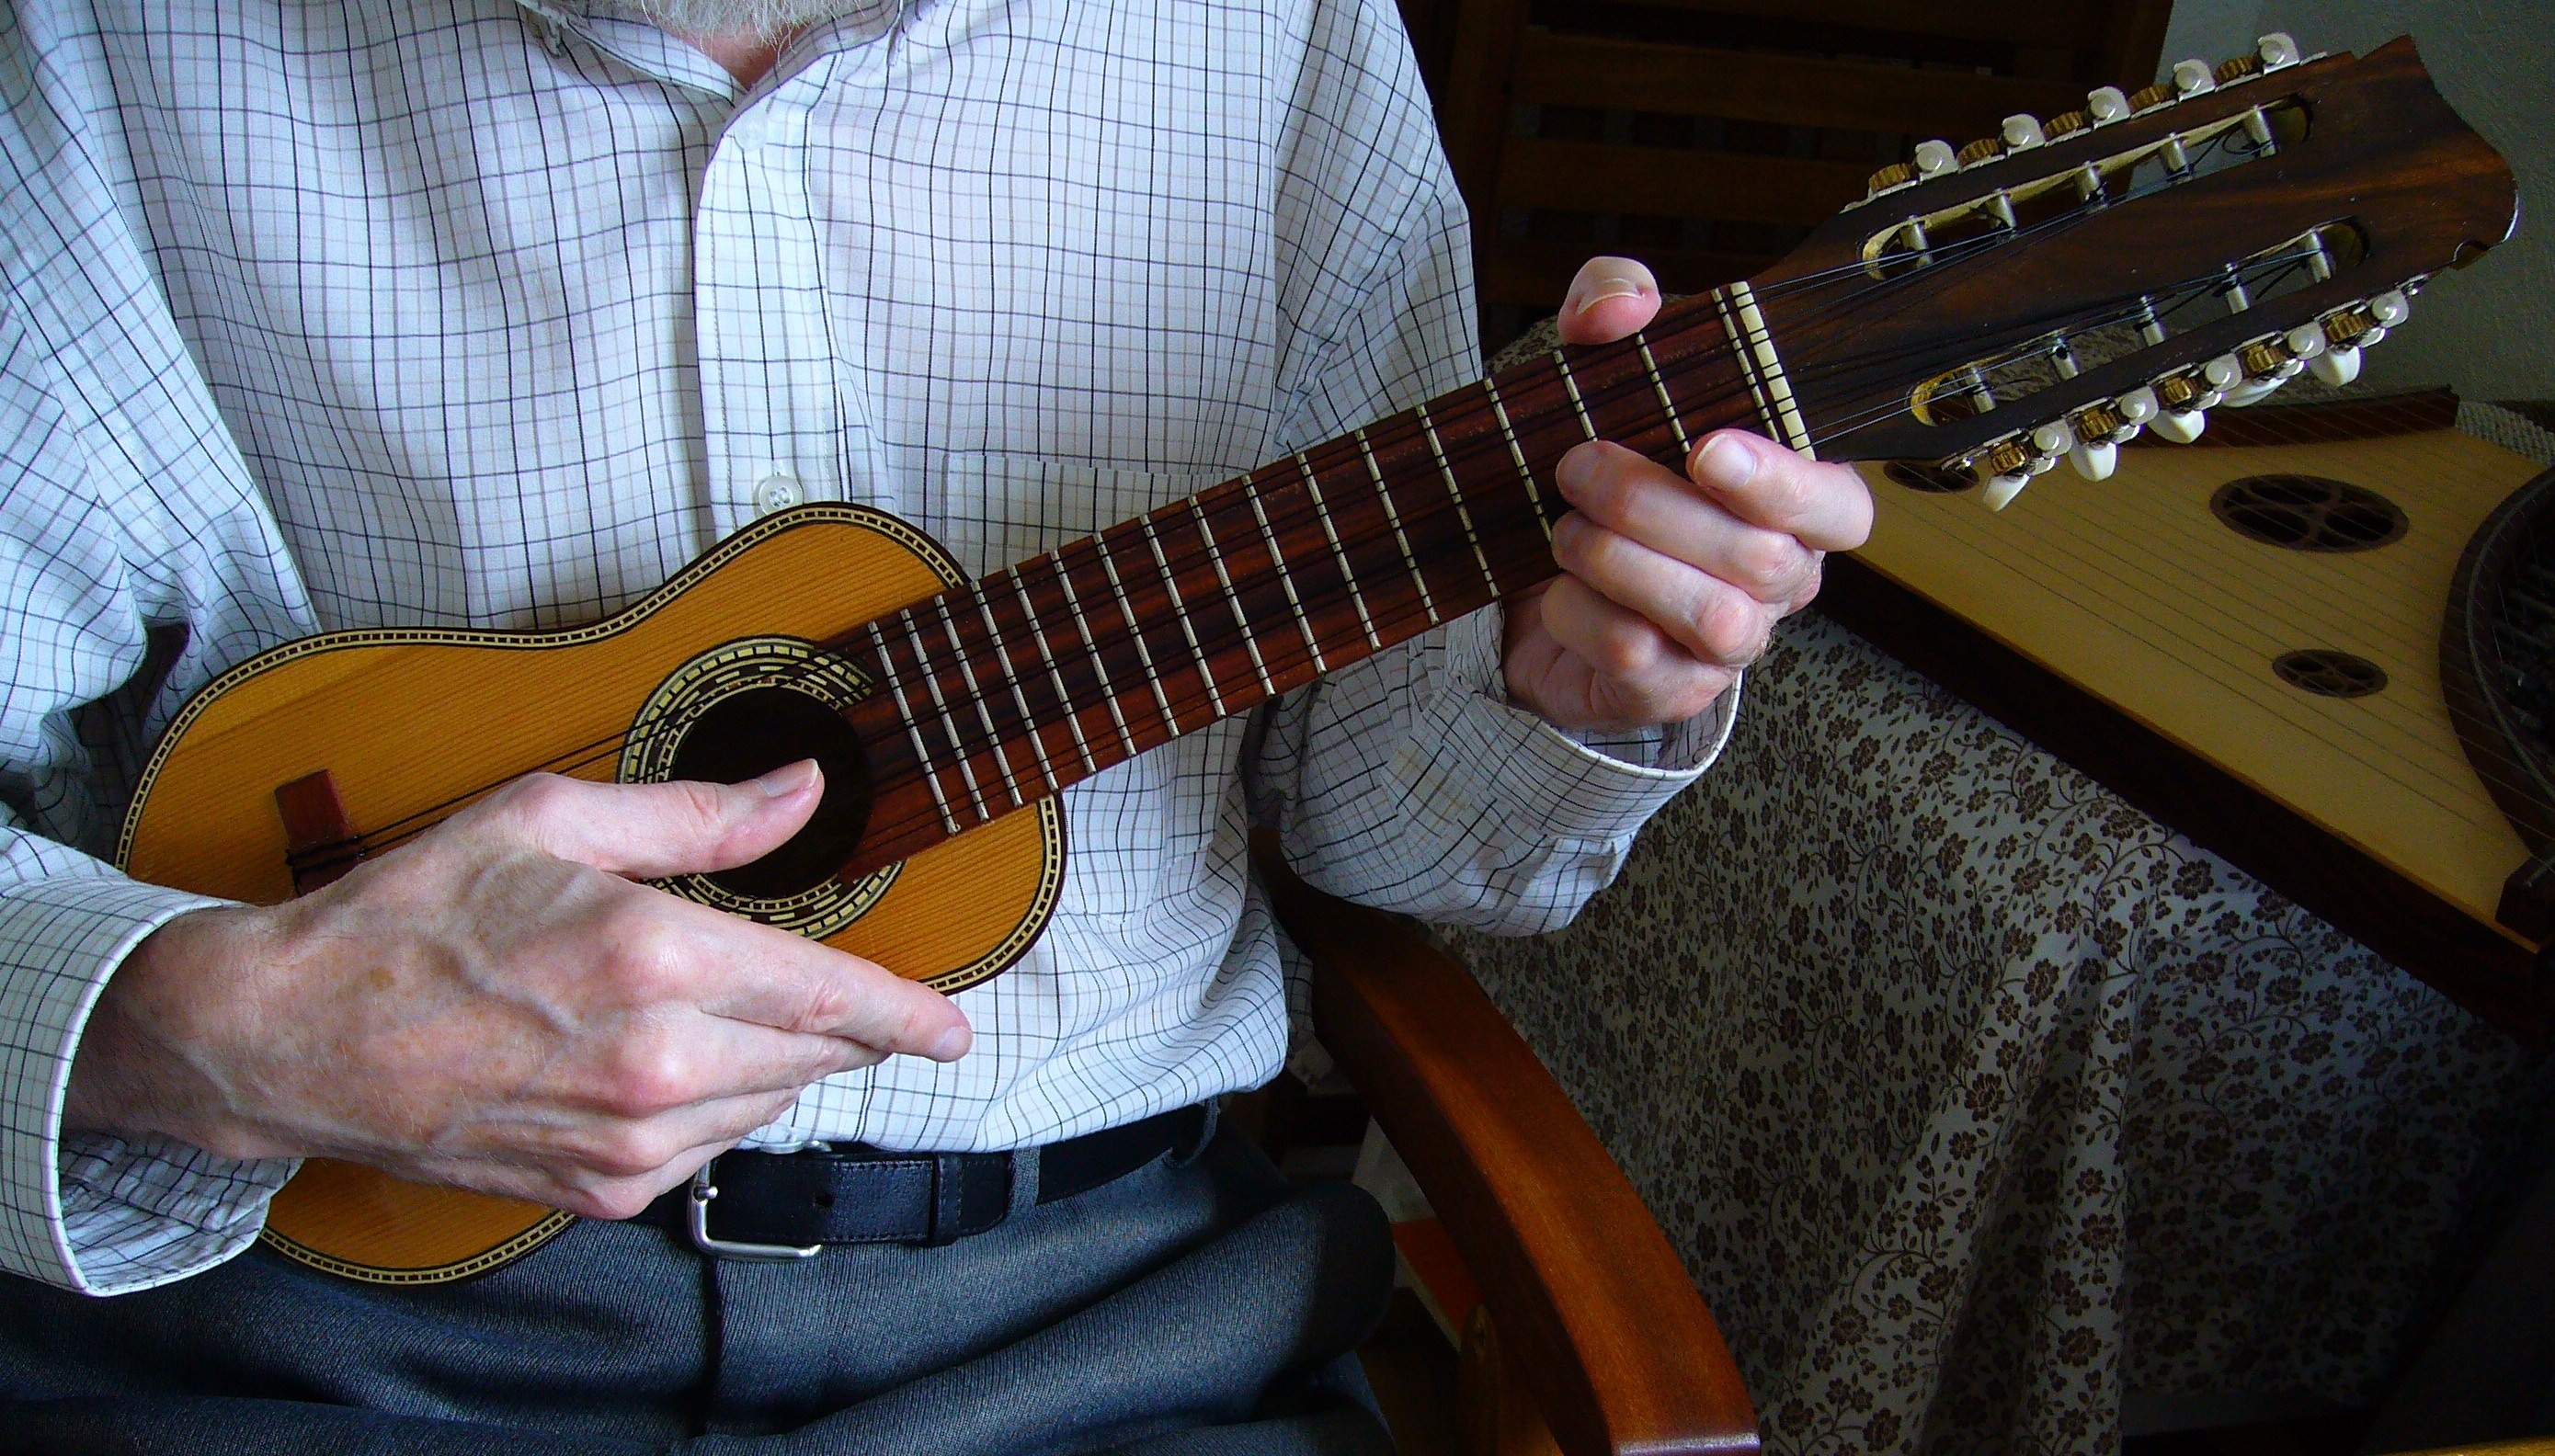
music, guitar, acoustic guitar, instrument, musician, musical instrument, bassist, guitarist, bass guitar, stringed, string instrument, plucked string instruments, slide guitar, charango andean, music musical, charango player